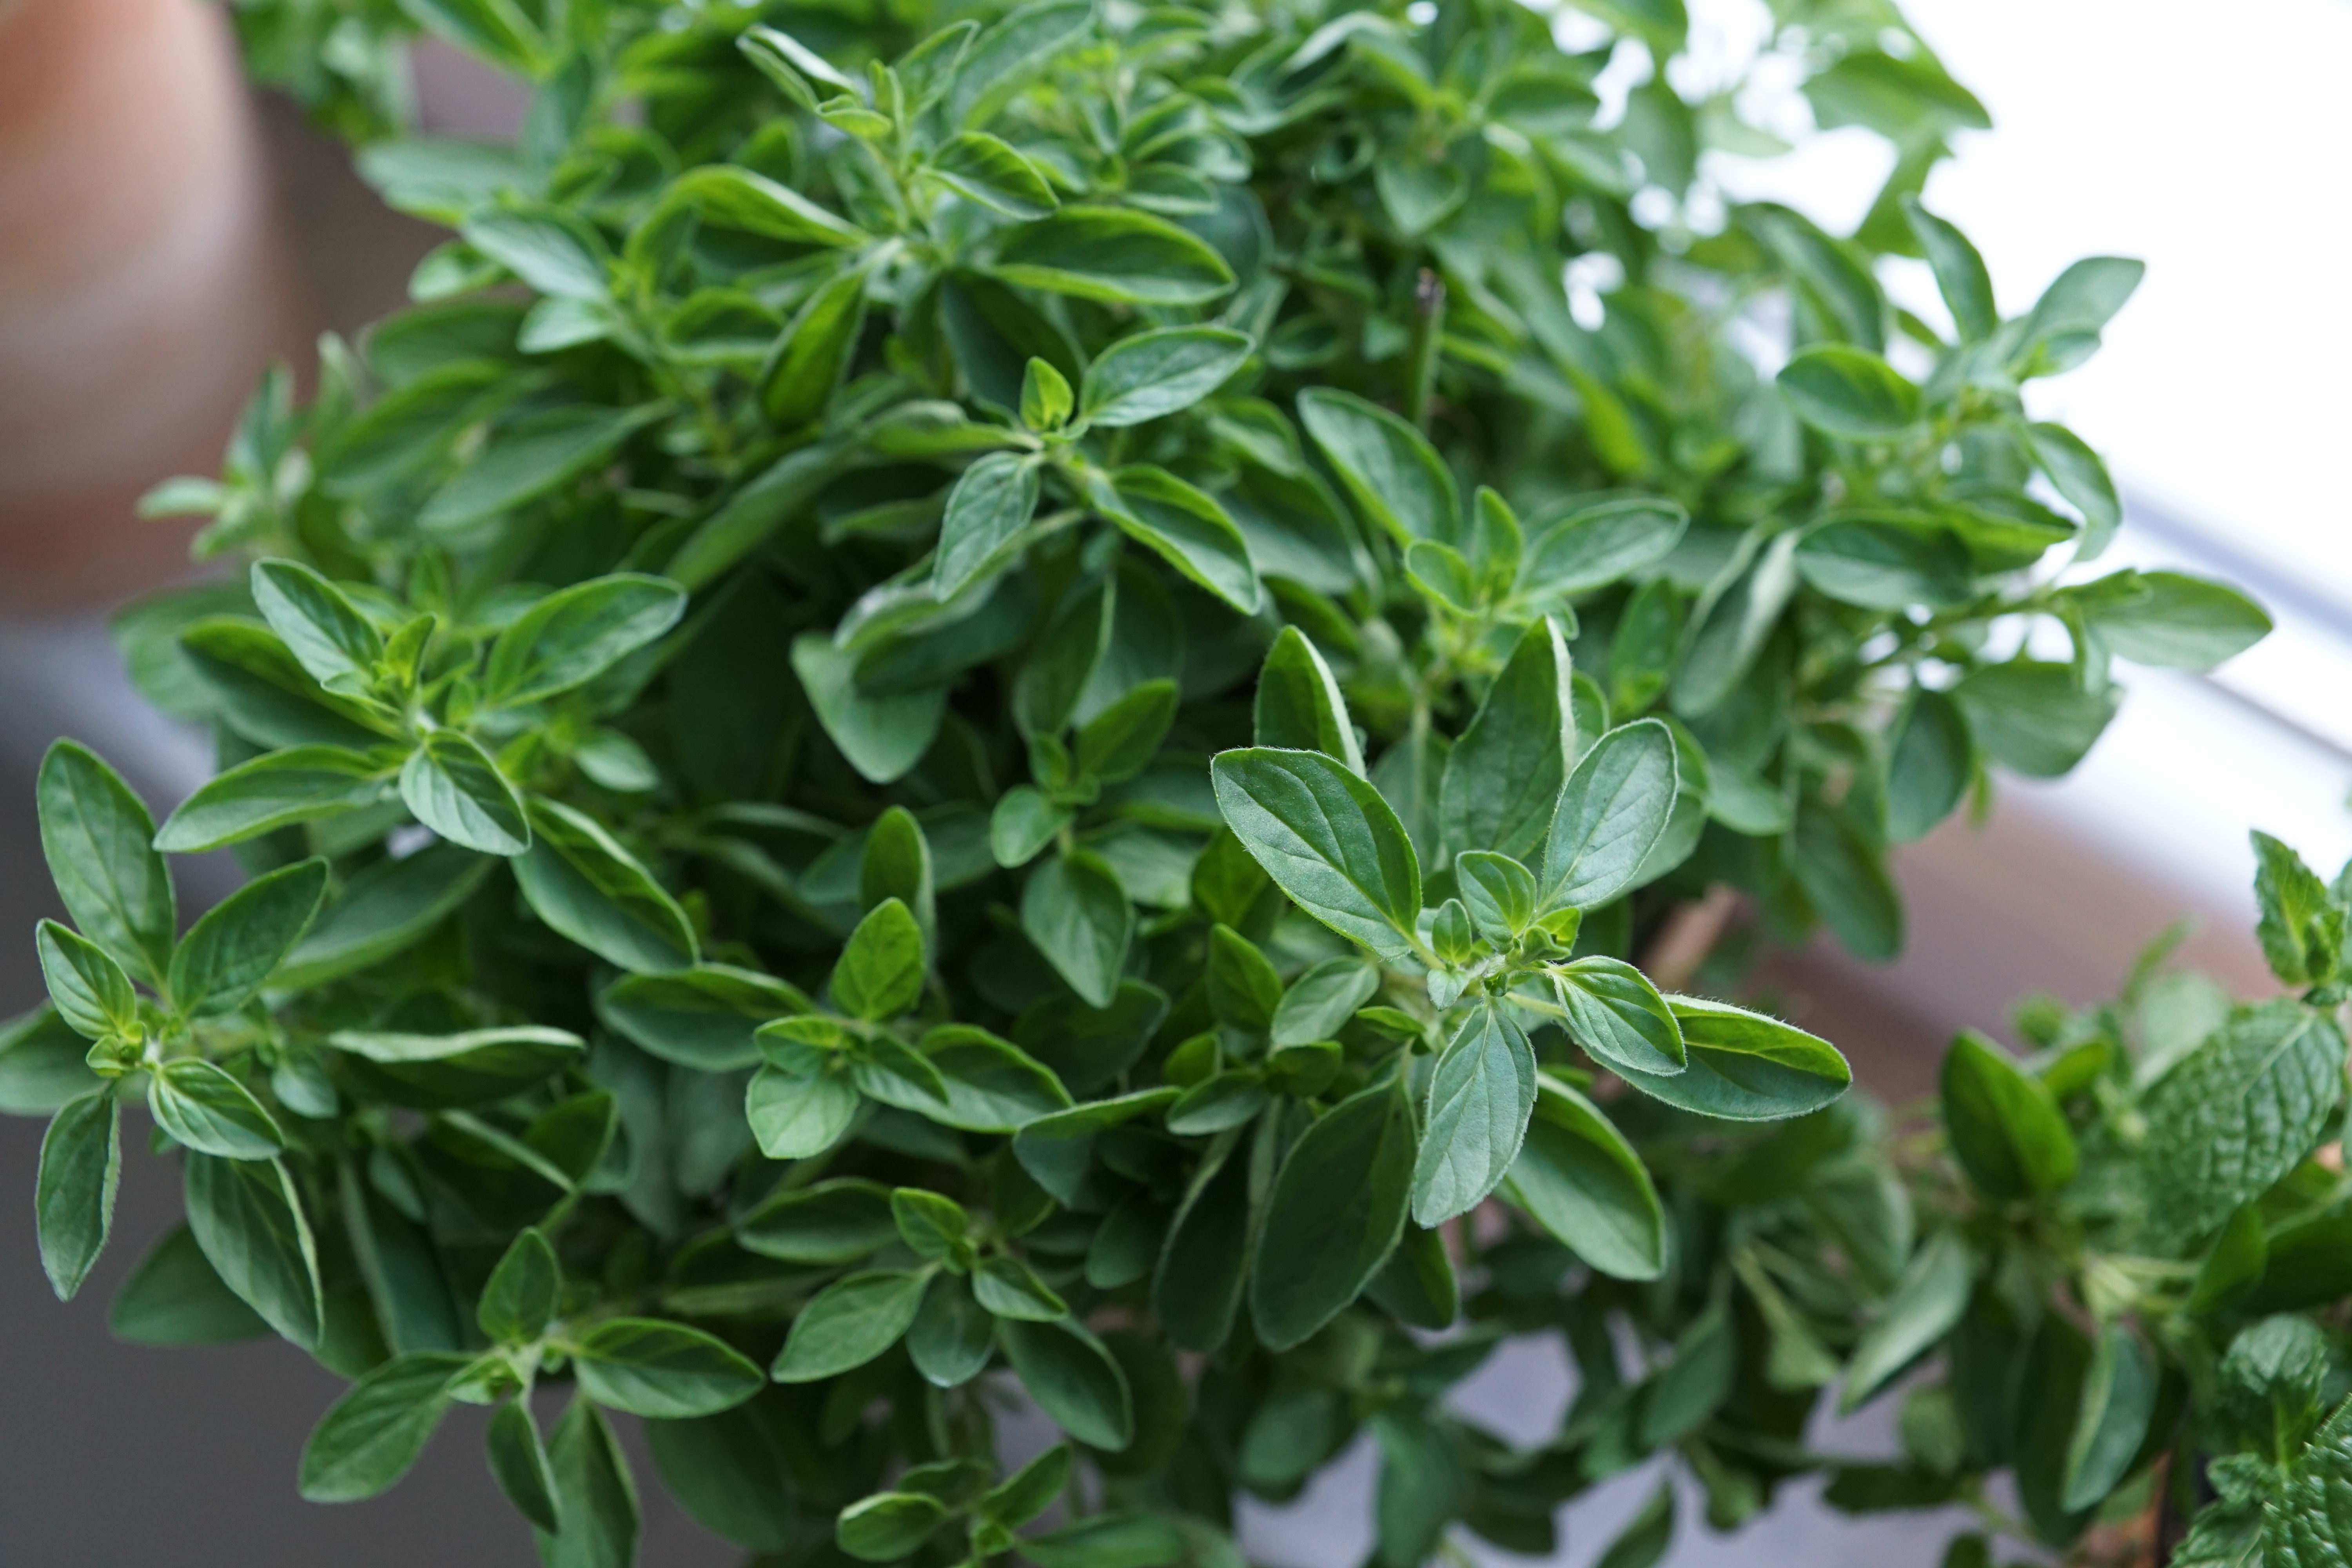
plant, flower, food, herb, produce, vegetable, kitchen, basil, marjoram, oregano, herbs, flowering plant, land plant, fines herbes